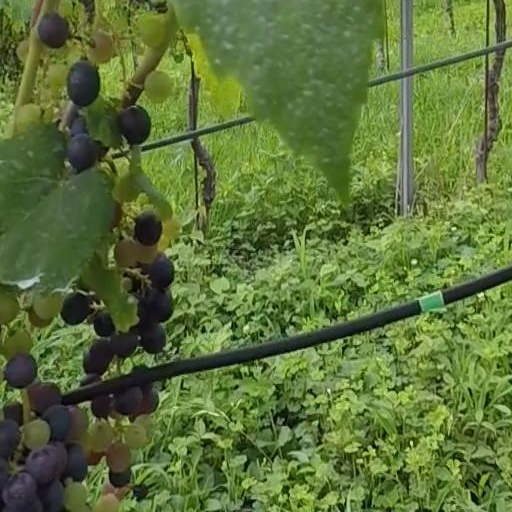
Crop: grape